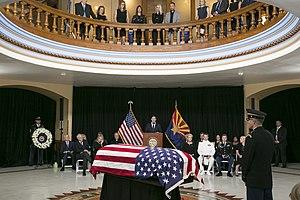
John Sidney McCain III, né le 29 août 1936 sur la base militaire américaine de Coco Solo et mort le 25 août 2018 à Cornville, est un vétéran de la guerre du Viêt Nam et homme politique américain. Il est sénateur pour l'Arizona au Congrès des États-Unis de 1987 à sa mort et candidat républicain à l'élection présidentielle de 2008.